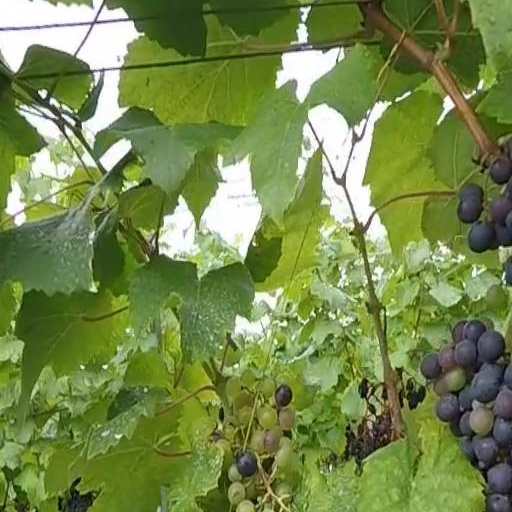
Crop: grape